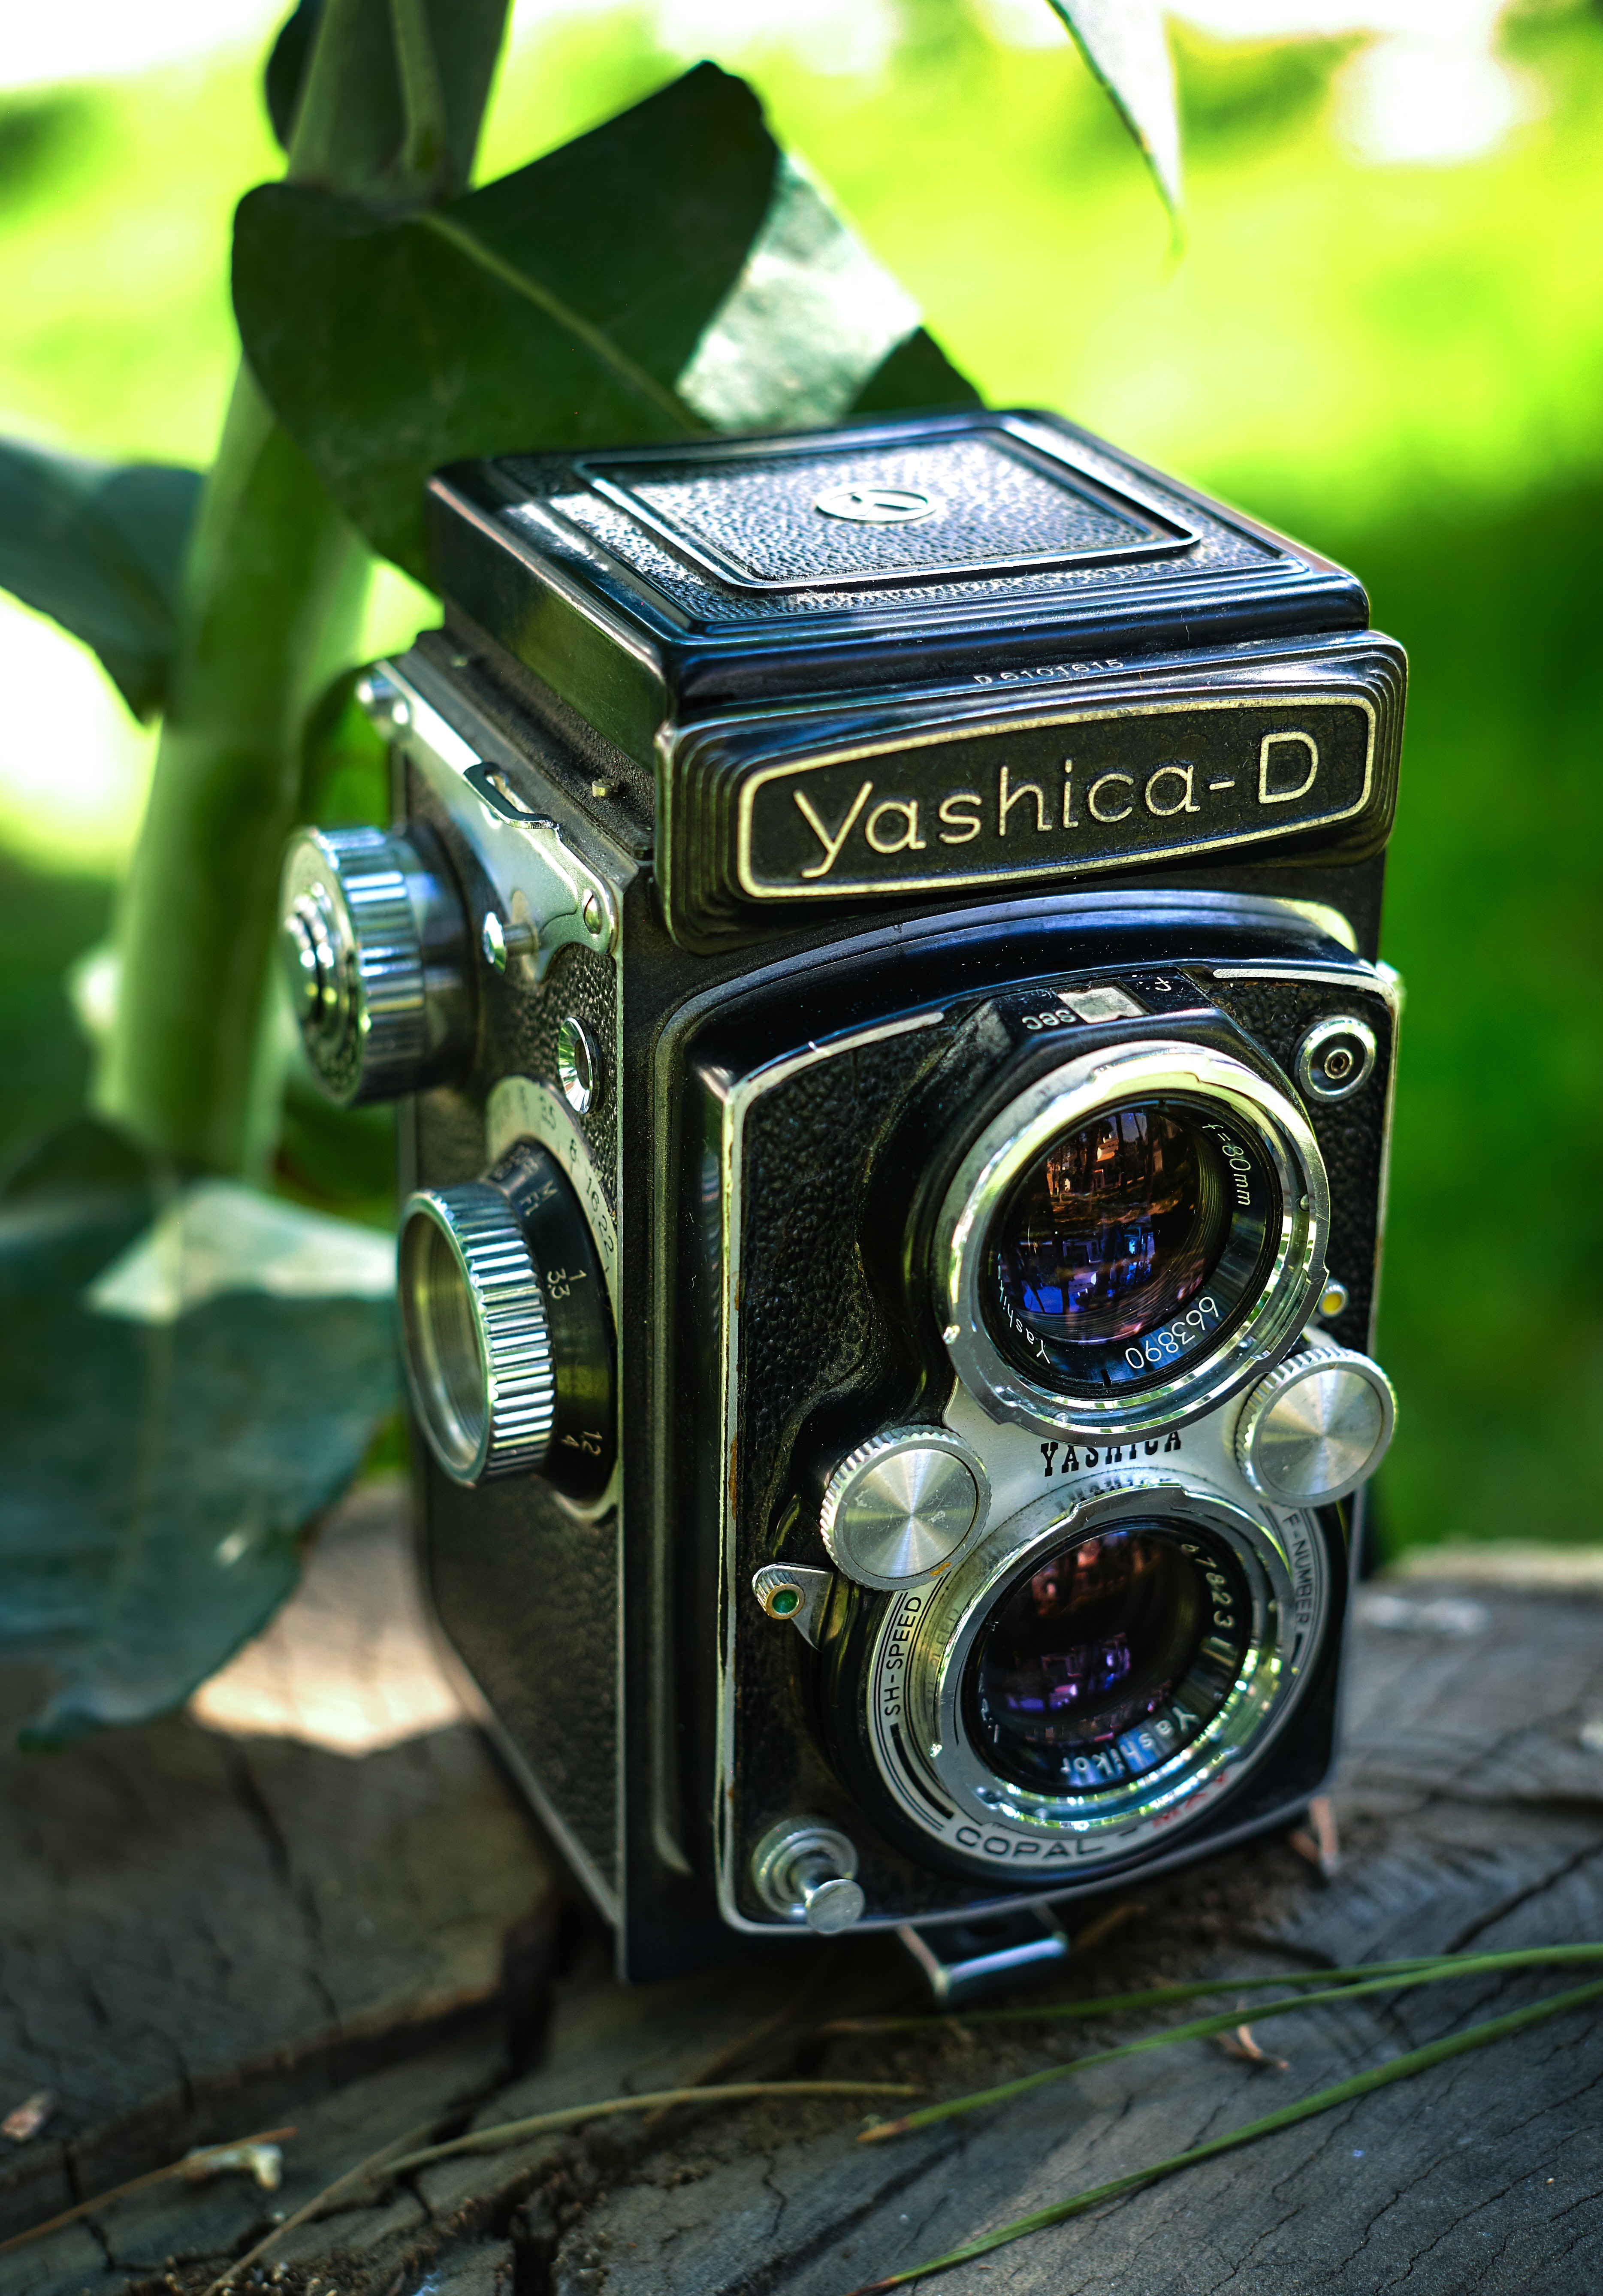
camera, reflex camera, camera lens, camera accessory, cameras optics, film camera, motor vehicle, plant, digital camera, lens, gas, Point and shoot camera, electric blue, grass, machine, auto part, audio equipment, optical instrument, classic, circle